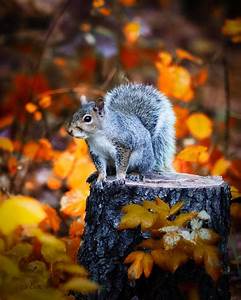
Label: squirrel